Marycrest College Historic District

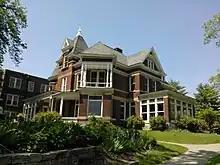
The Max Petersen House where the college began

The Marycrest College campus was located on the crest of a bluff 16 blocks west of downtown Davenport and 15 blocks north of the Mississippi River. It was bounded on the east by the Riverview Terrace neighborhood, which contains medium to large single-family homes. To the north is a residential neighborhood of mostly frame single-family houses that were built in the late 19th century and early 20th century. The former German-American commercial district was further north along Washington Street. Division Street was the campus' western boundary where the Putnam Museum and Fejervary Park are located. The south side of the campus is a steep bluff that rises from West 10th Street.